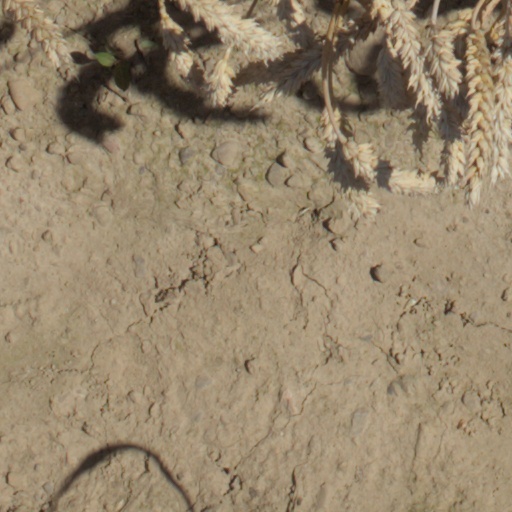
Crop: wheat